Sabrina Jaquet

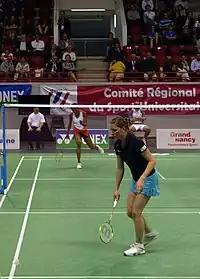

Sabrina Jaquet (born 21 June 1987) is a former Swiss badminton player. She won a bronze medal at the 2017 European Championships. Jaquet competed at the 2012, 2016 and 2020 Summer Olympics. Jaquet retired after the 2020 Olympics.